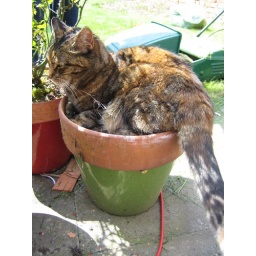
cat in pot